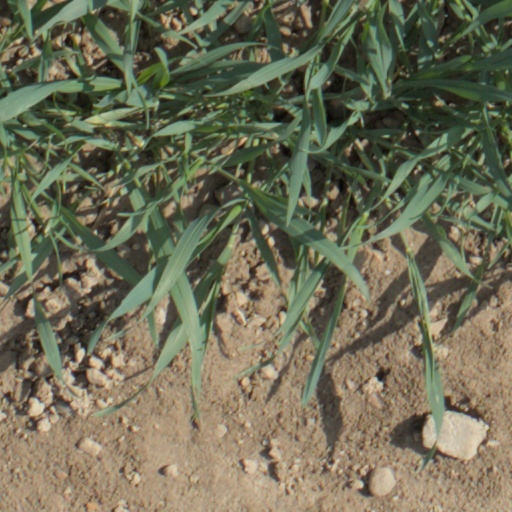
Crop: wheat